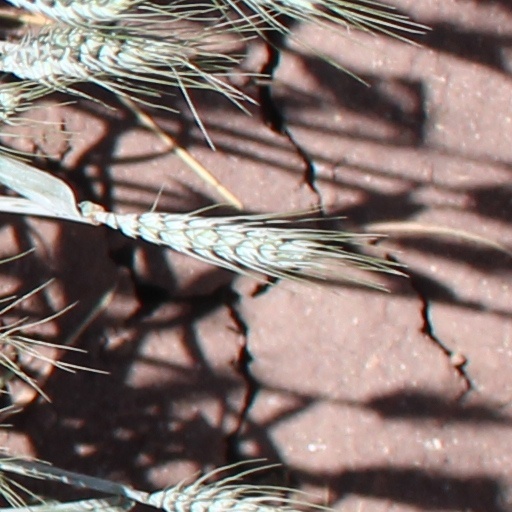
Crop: wheat